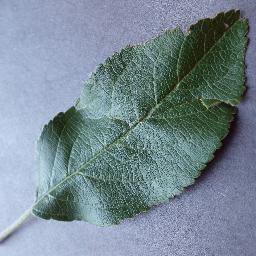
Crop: apple
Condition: healthy